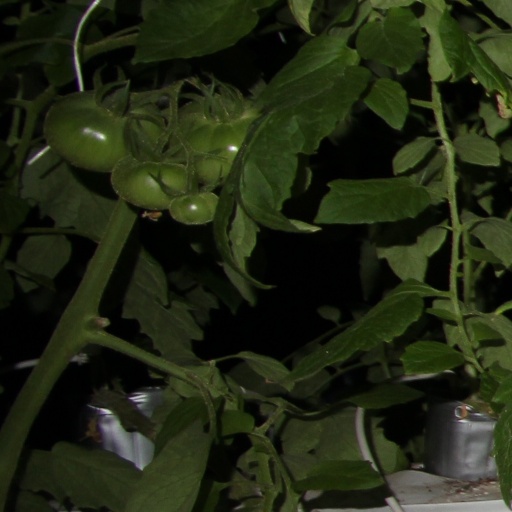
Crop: tomato